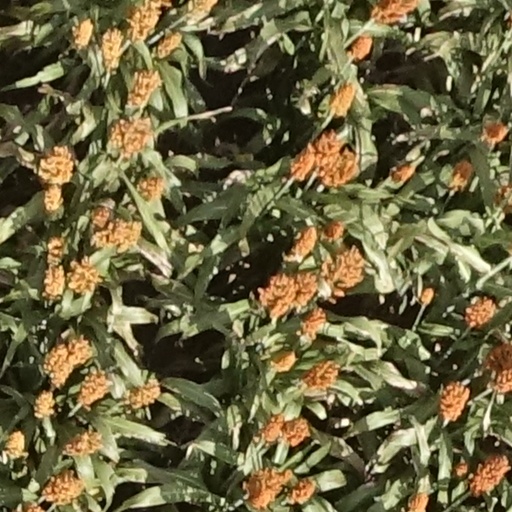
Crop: sorghum